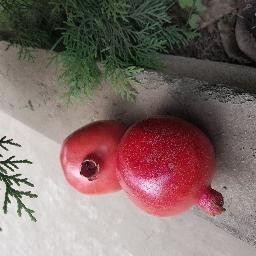
Fruit: Pomegranate
Quality: Good